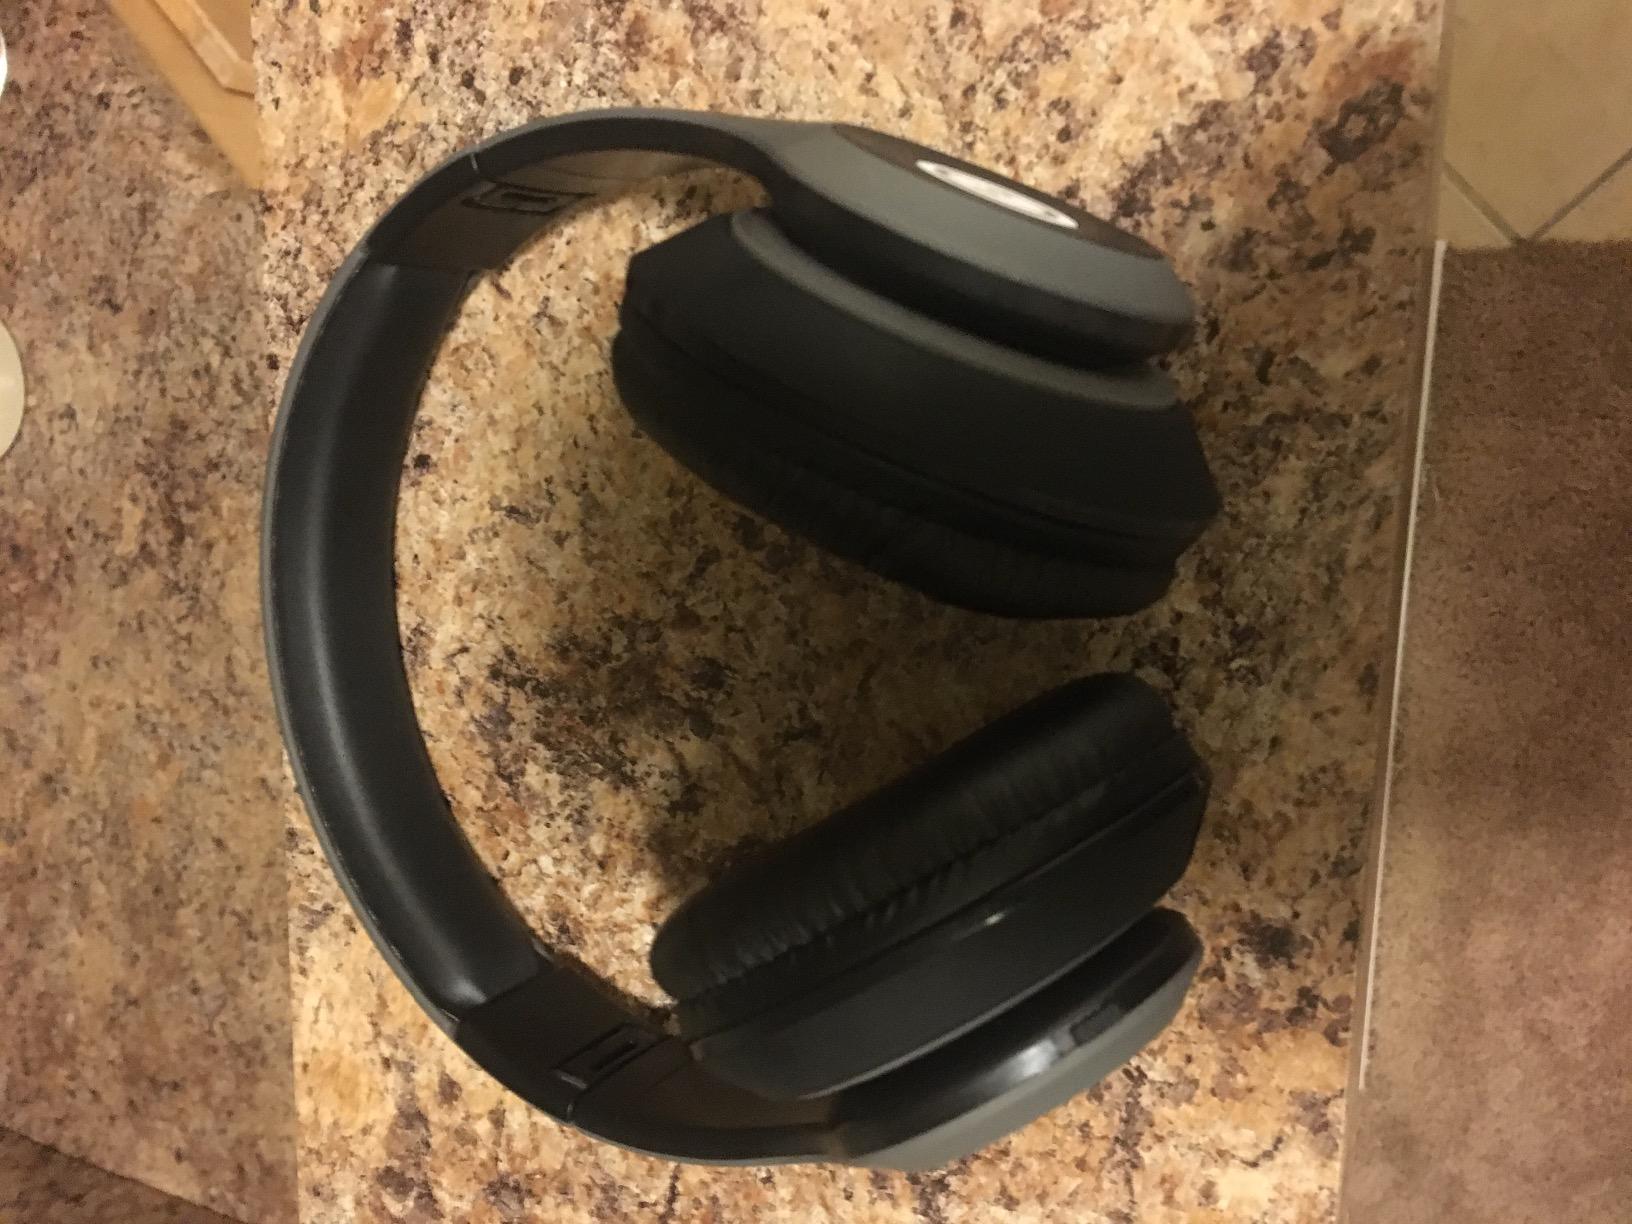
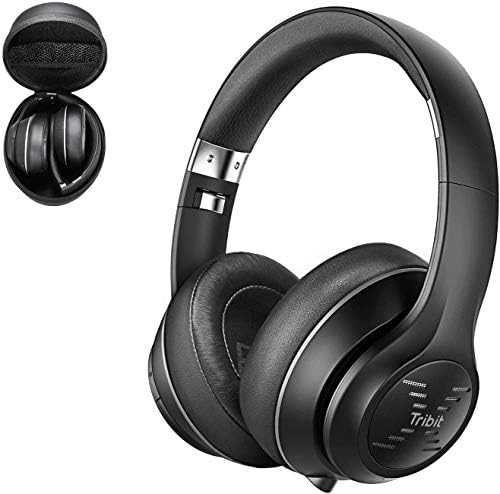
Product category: headphones
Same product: no